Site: saxony
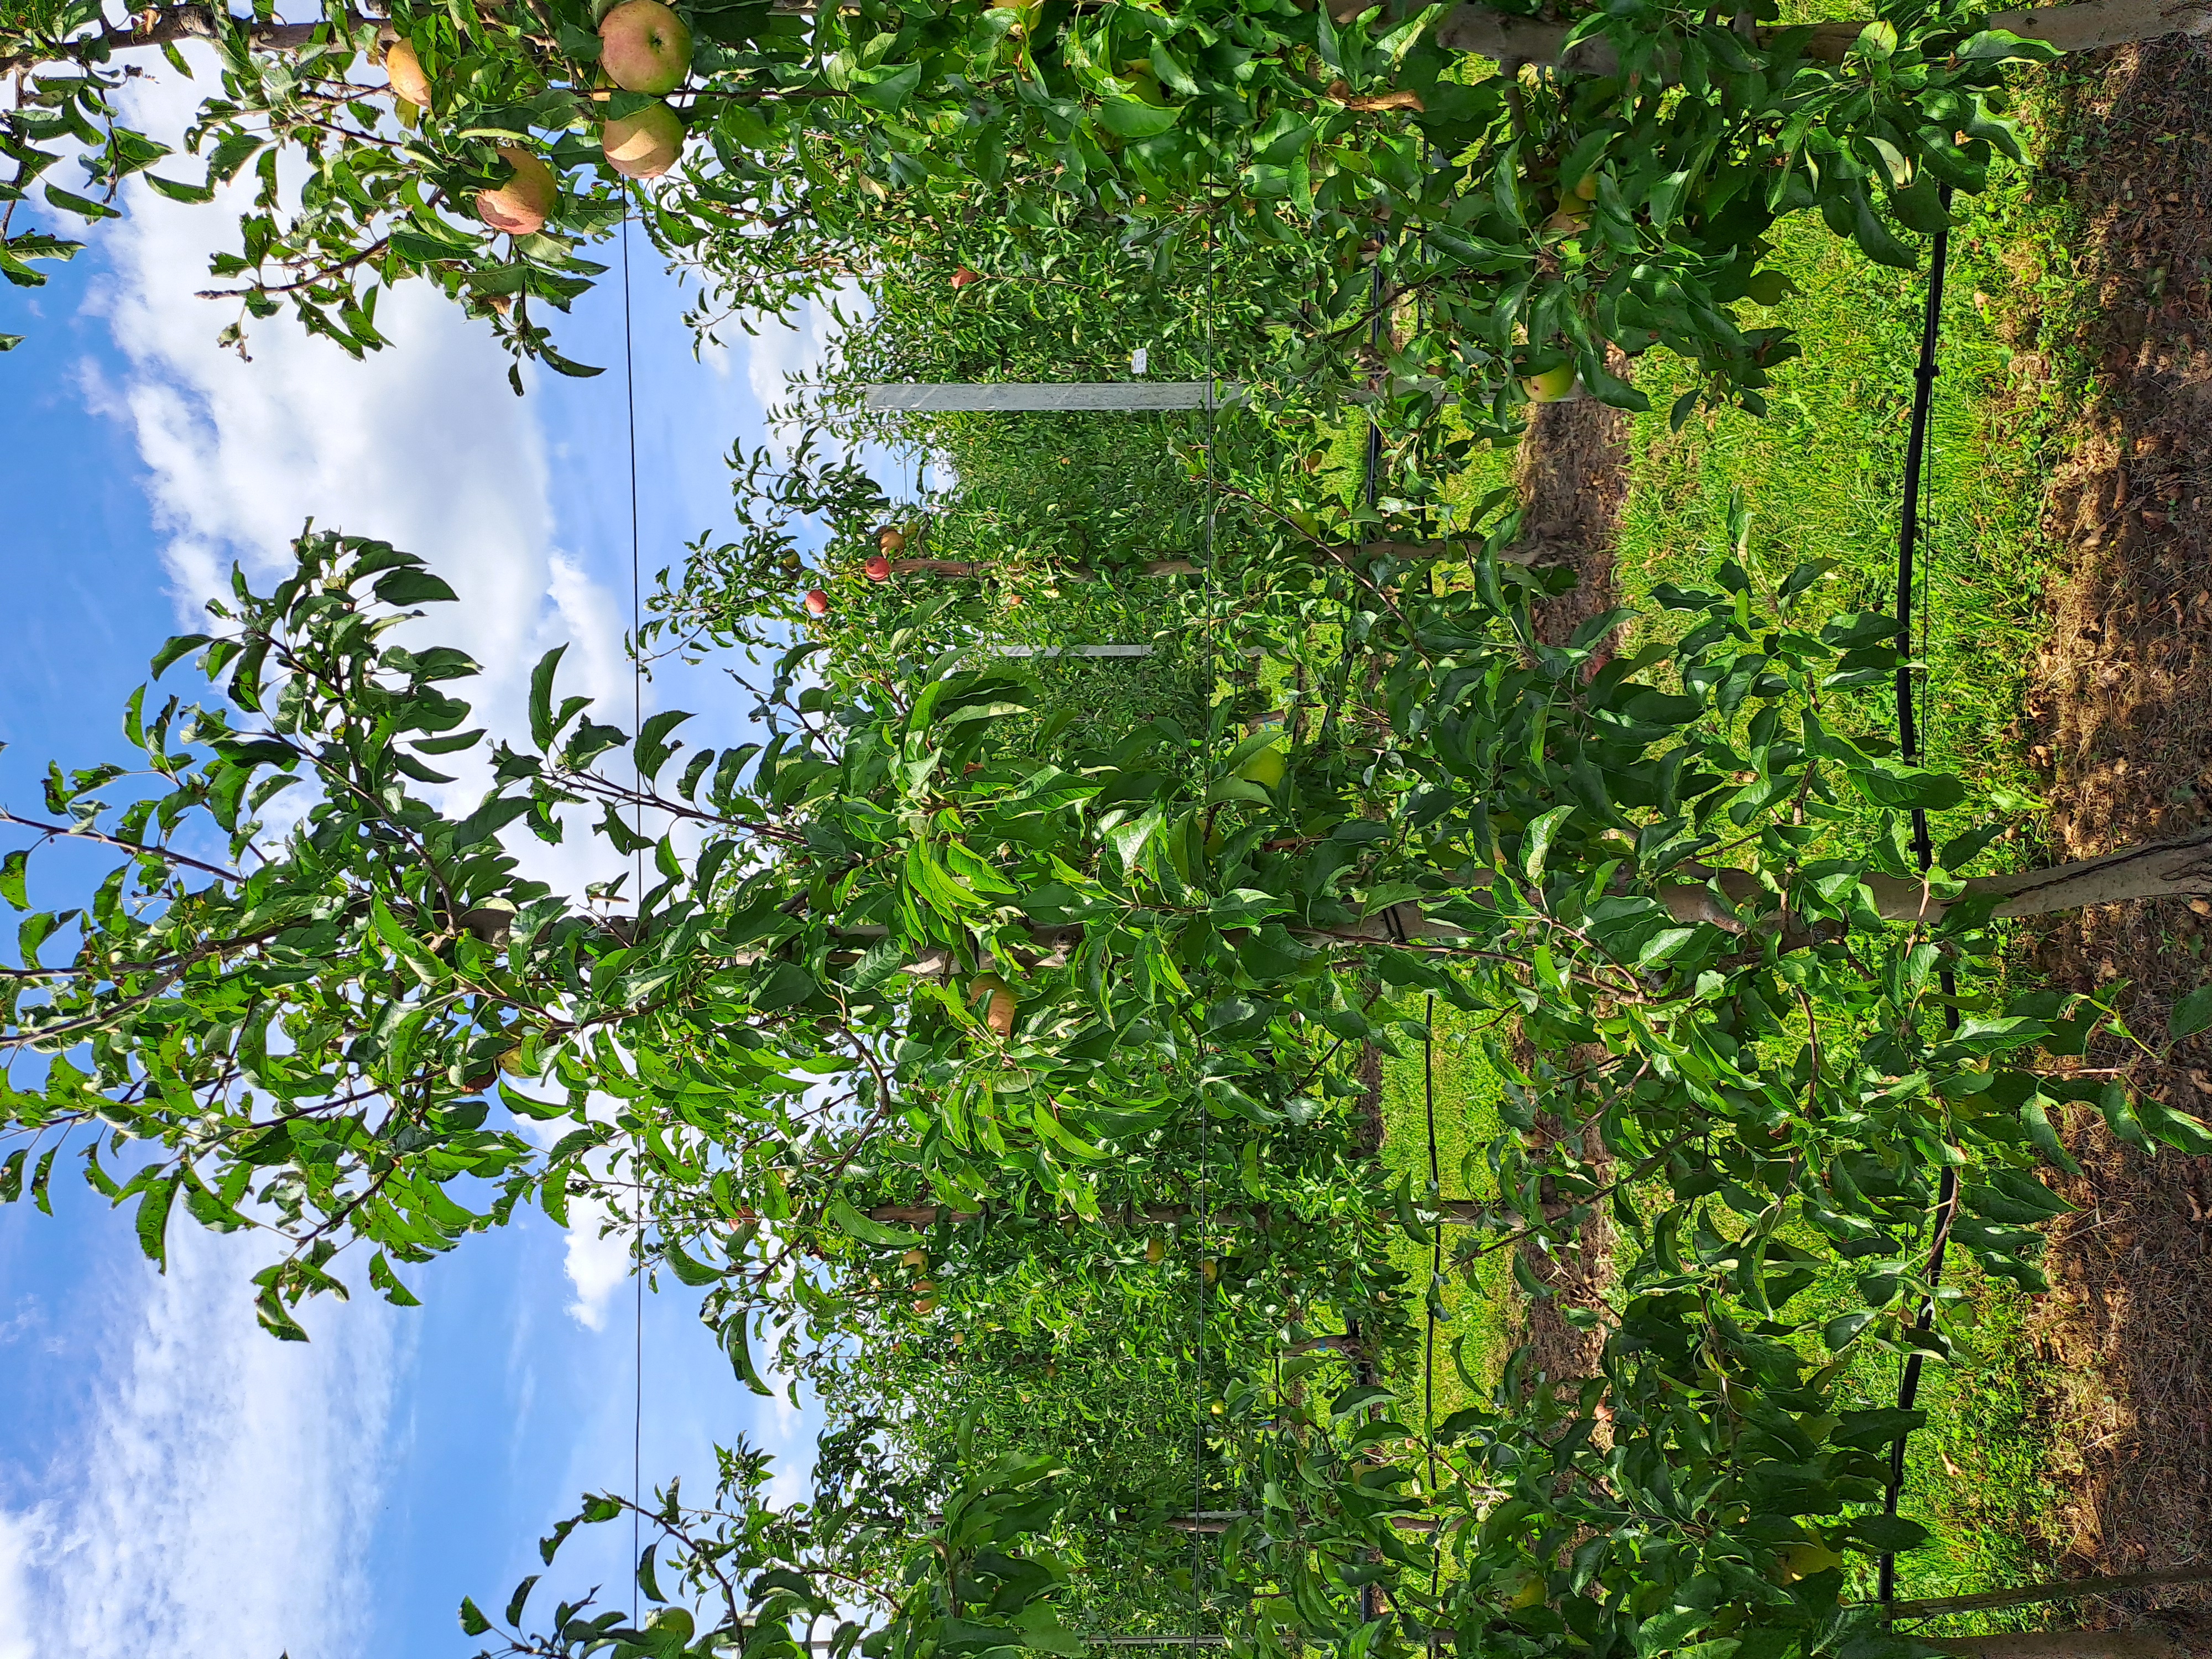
Growth stage (BBCH 85): Maturity of fruit and seed